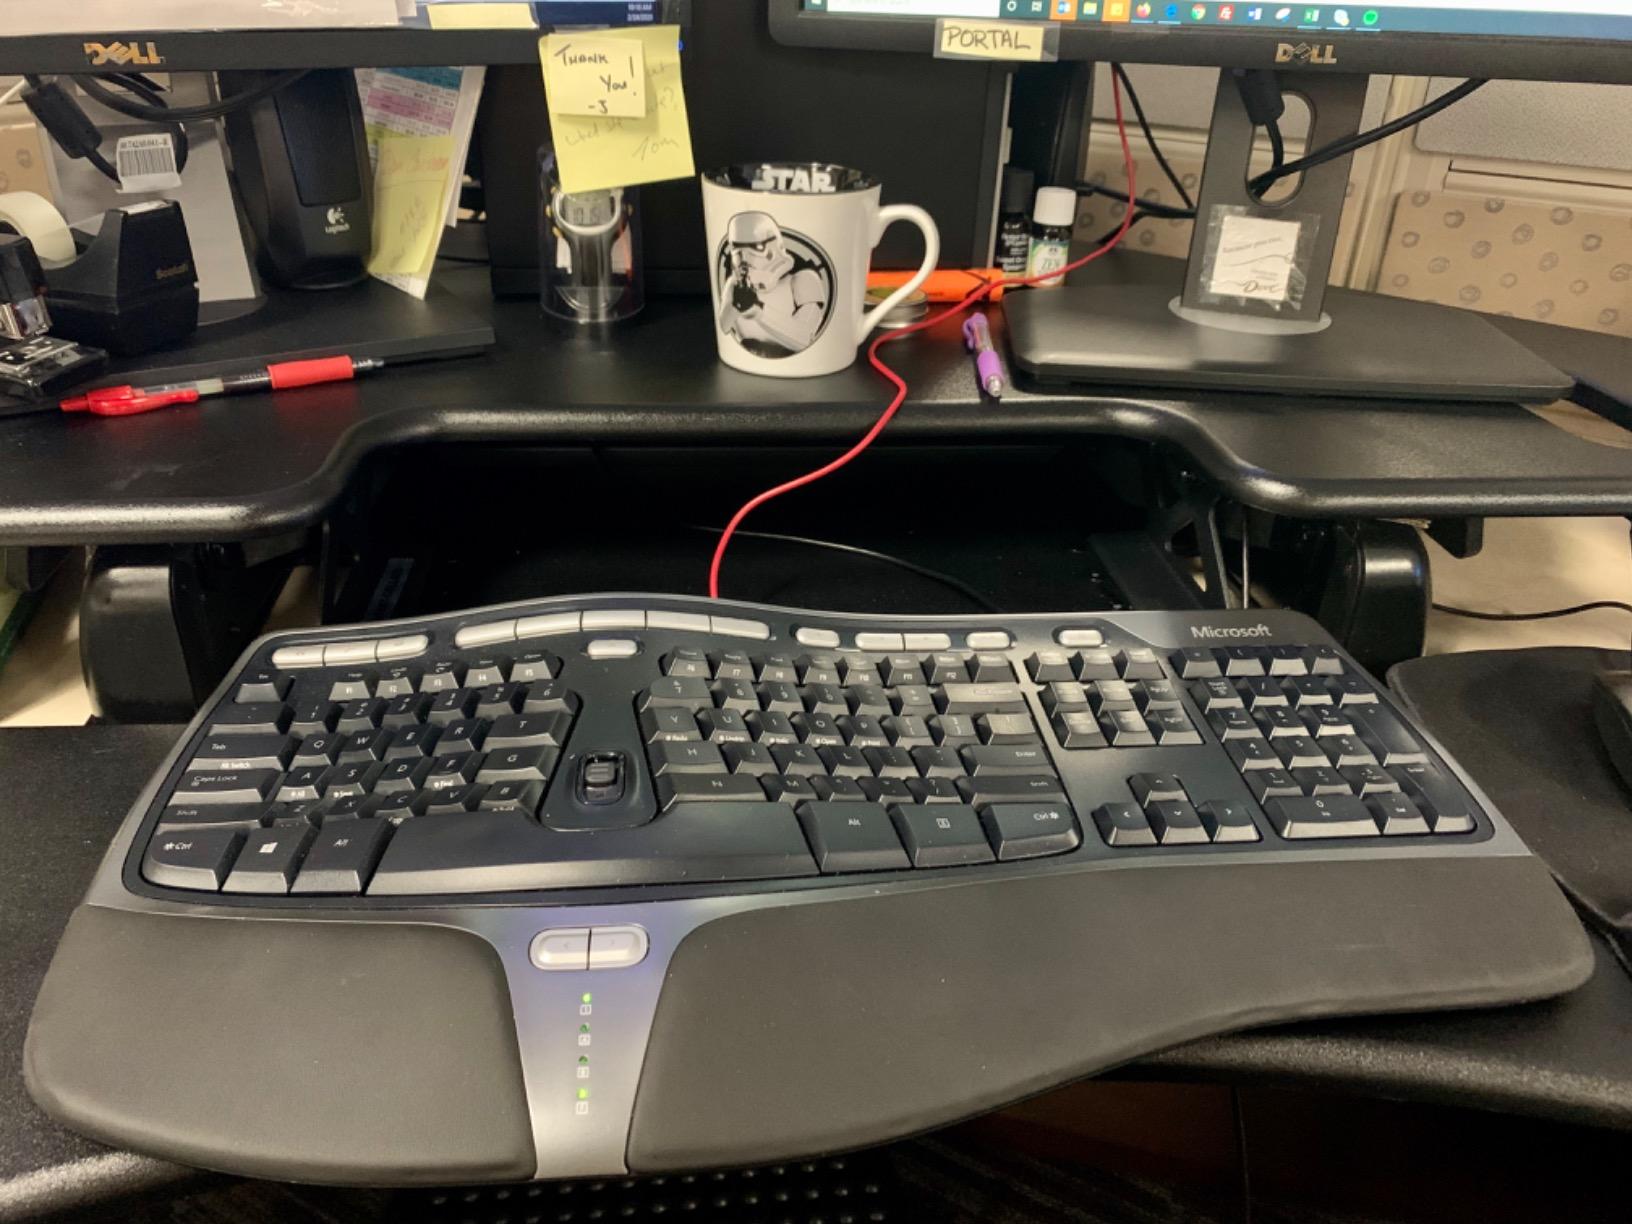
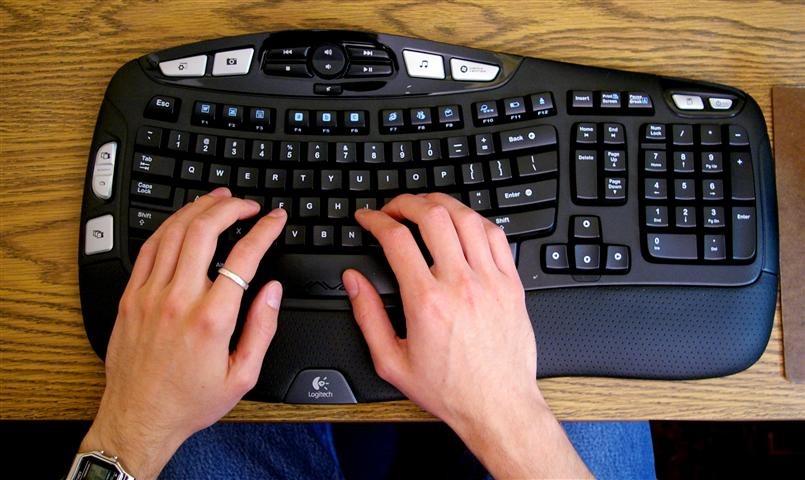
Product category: keyboard
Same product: no